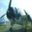
Label: airplane